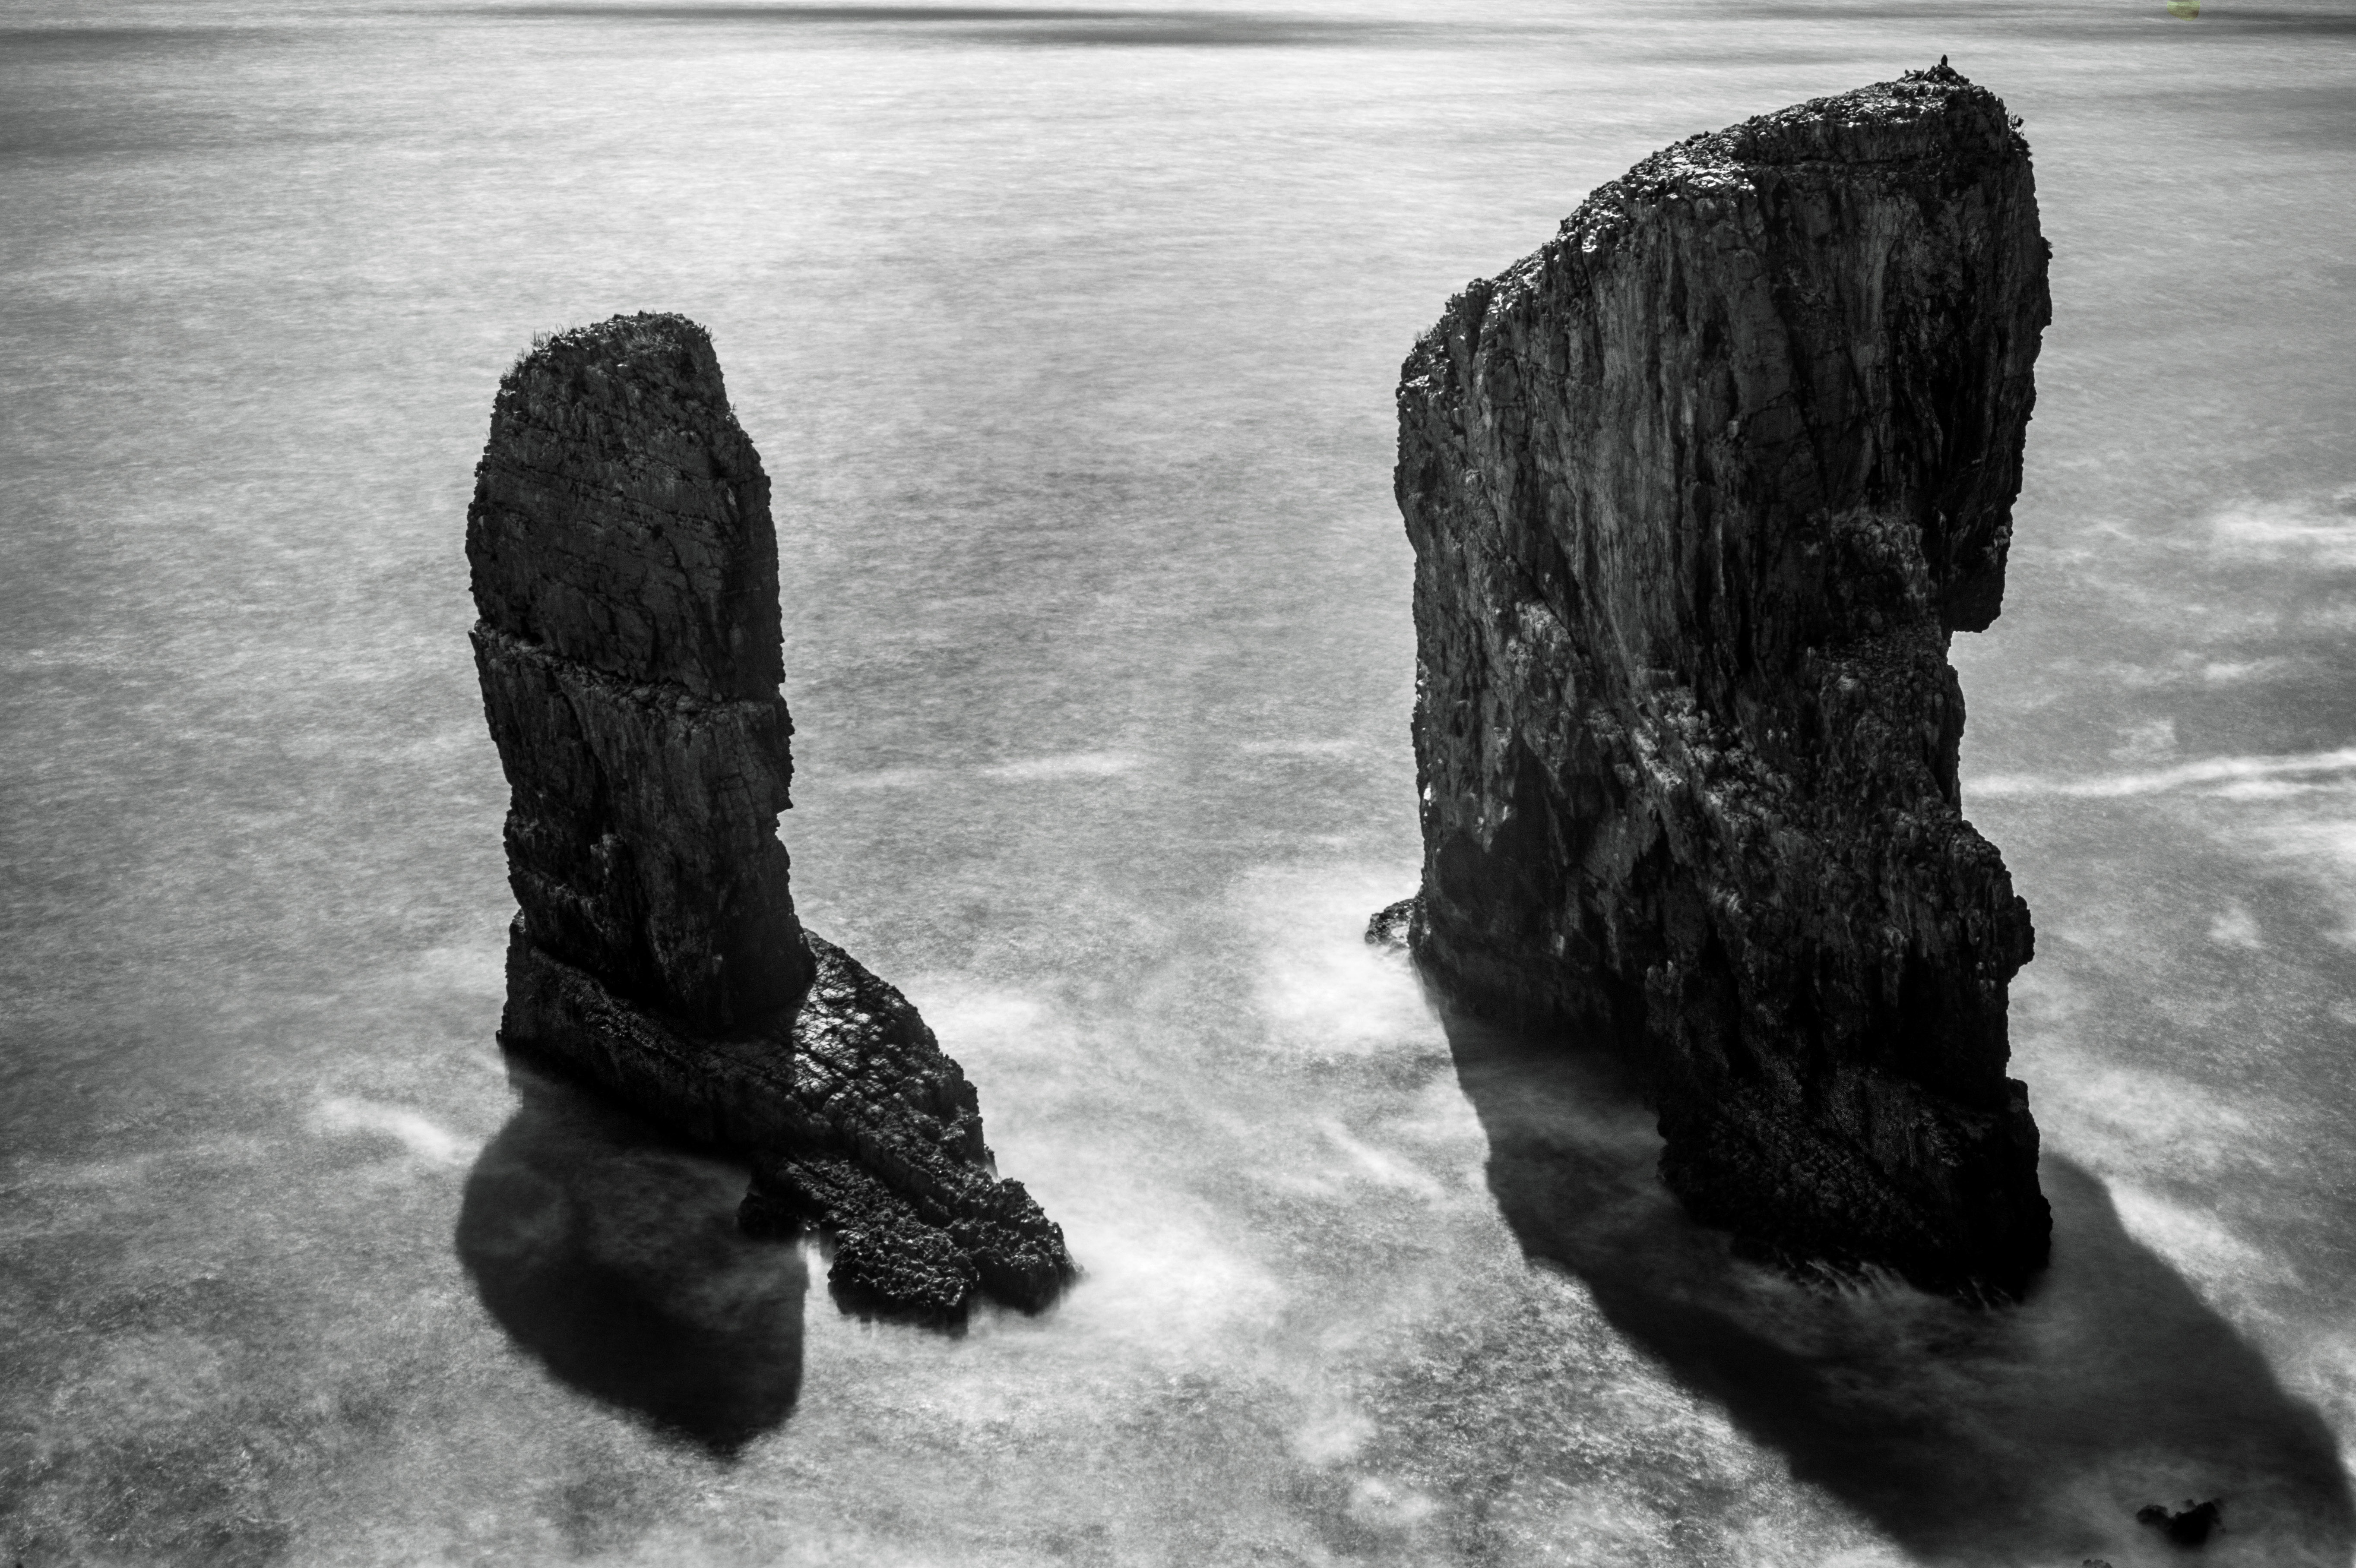
sea, coast, water, path, rock, ocean, black and white, white, photography, wave, coastal, stone, reflection, shadow, darkness, rocky, black, monochrome, material, rocks, bw, et, photograph, noir, blanc, bn, pembrokeshire, blancetnoir, garganua, gargantuan, monochrome photography